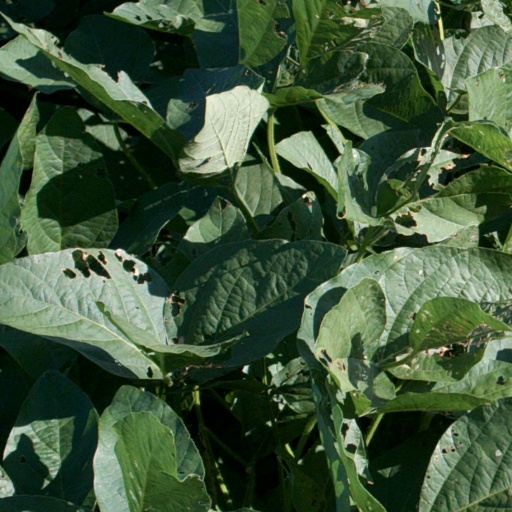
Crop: soybean